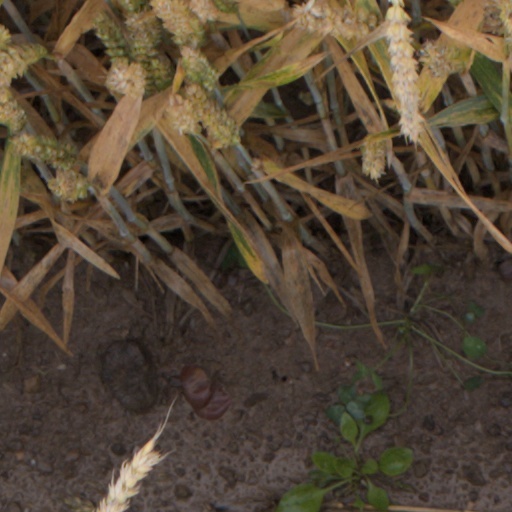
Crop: wheat